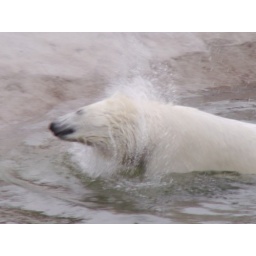
Polar bear swimming in Finland animal Park.